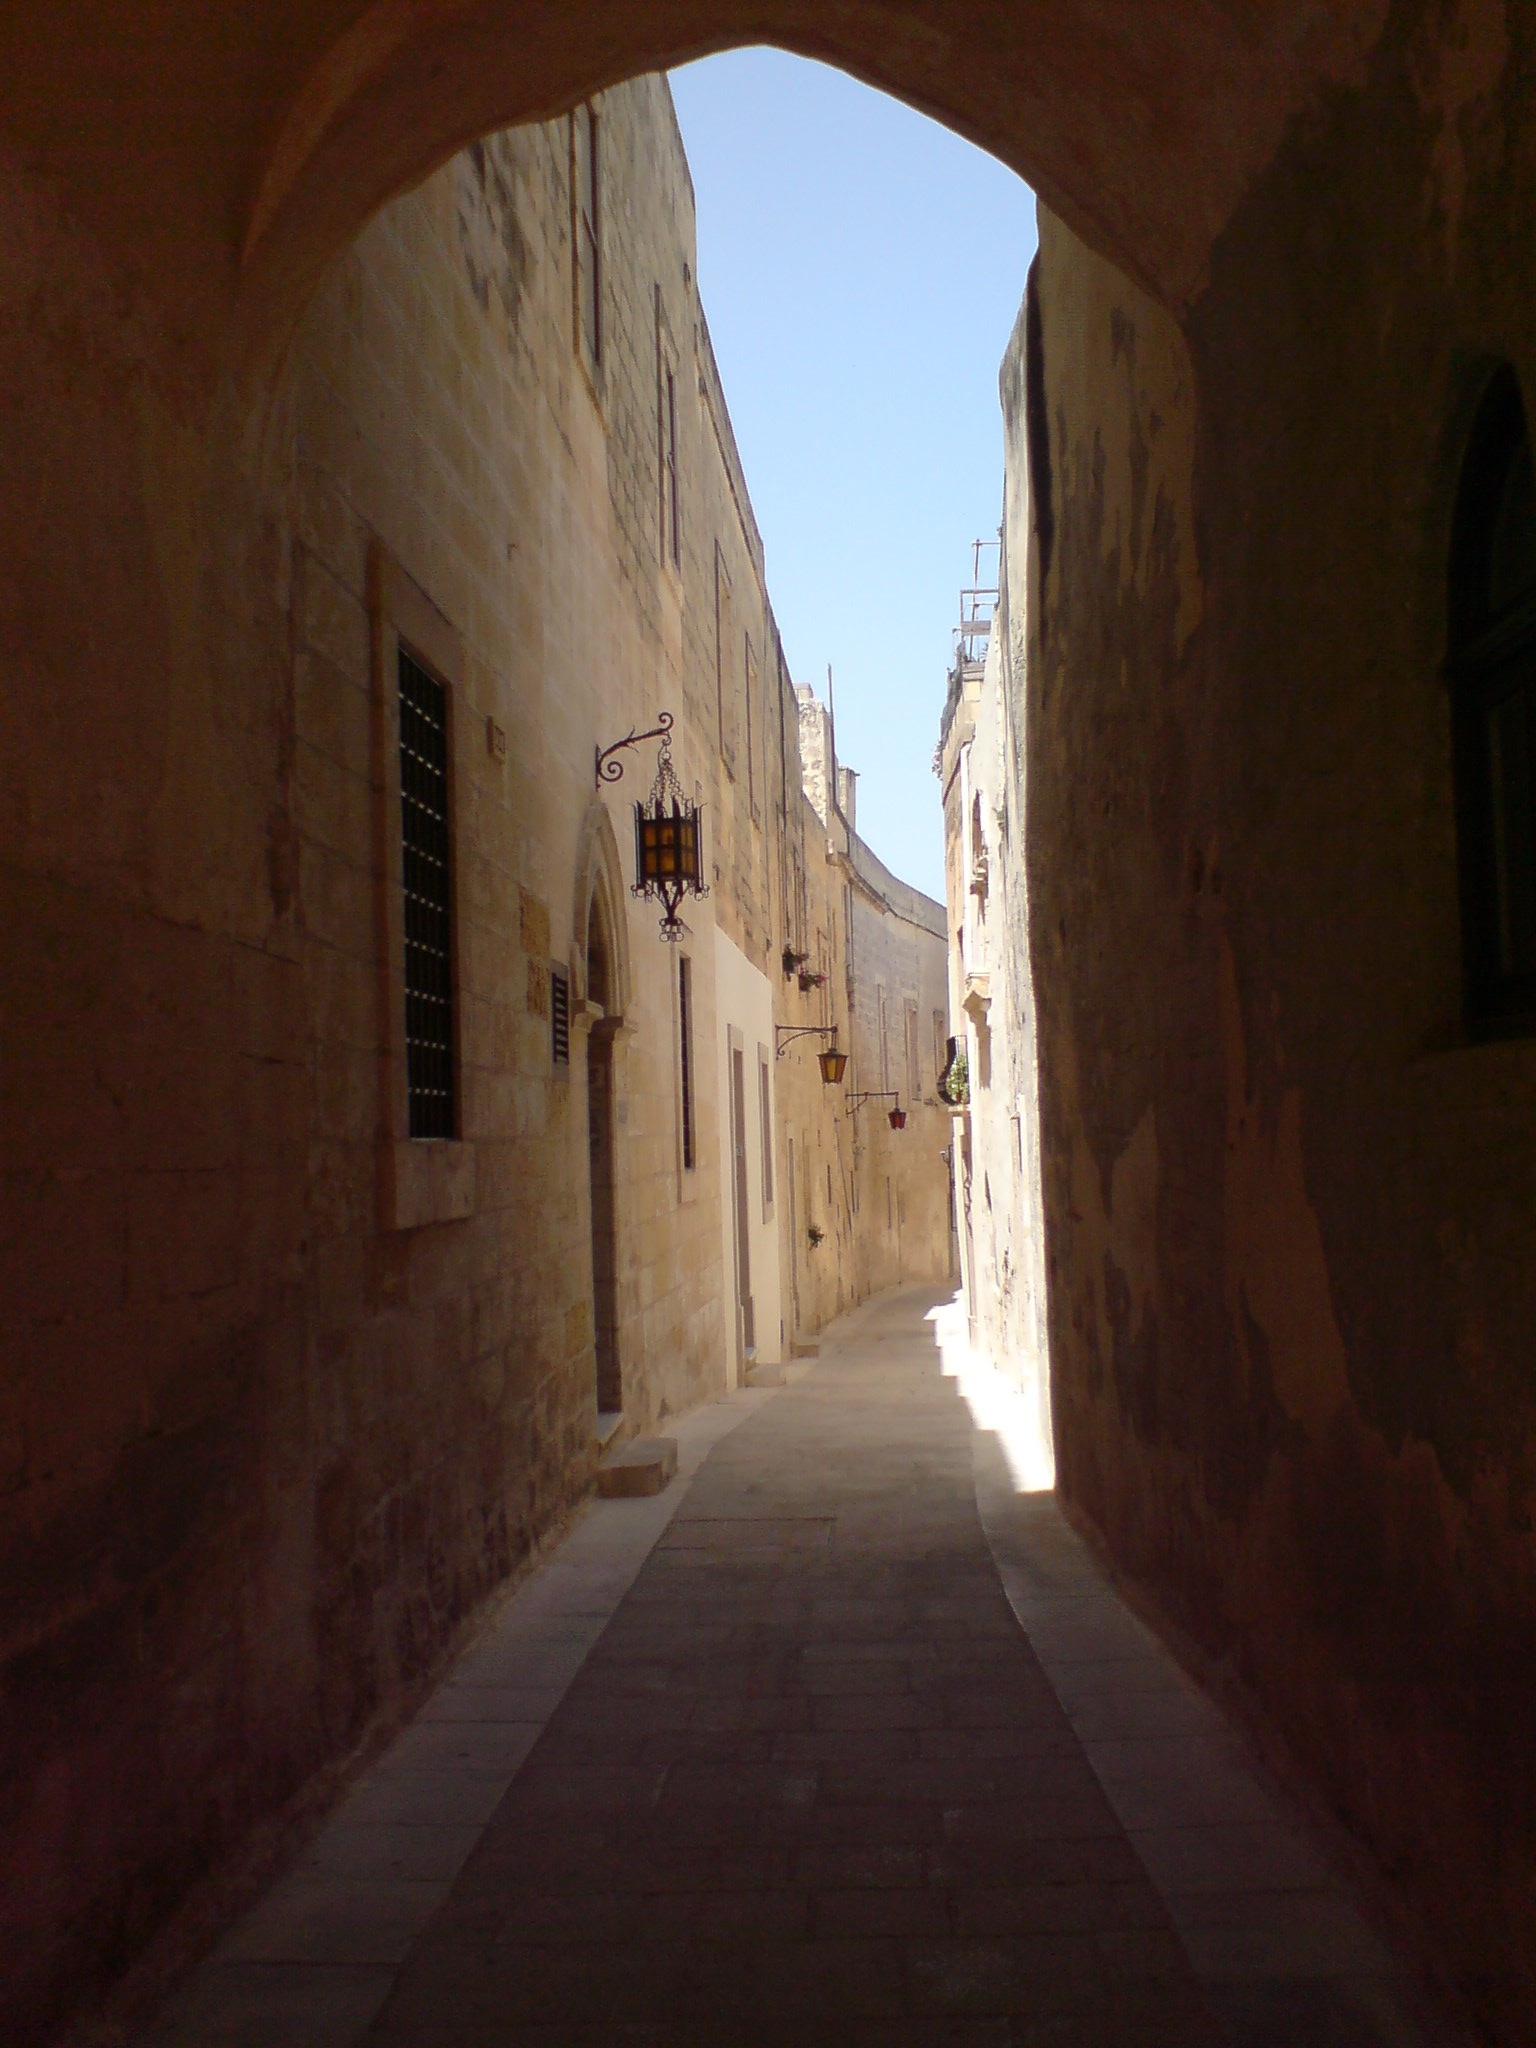
path, architecture, street, alley, arch, temple, infrastructure, monastery, malta, medina, castle trail, gozo, ancient history